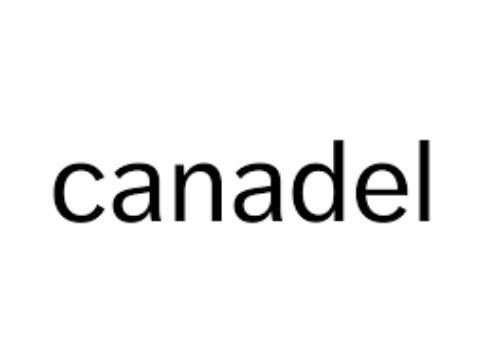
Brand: canadel
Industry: Necessities